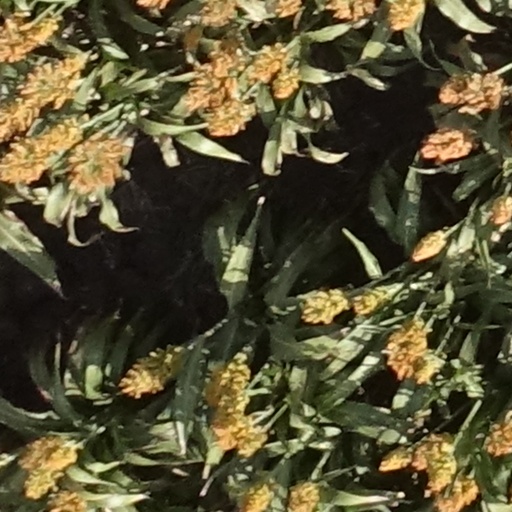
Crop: sorghum